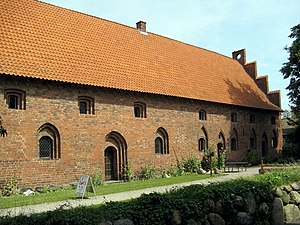
Næstved / Historie / Middelalderen
Helligsåndshuset blev opført omkring år 1400 som hospital og fattighjem.
Helligaandshuset i Næstved
Næstved er en gammel dansk købstad, der ligger på Sydsjælland nær Susåens udløb. Med sine 43.803 indbyggere er det landets 15. største by og Sjællands femtestørste by. Næstved er hovedby i Næstved Kommune som har 82.883 indbyggere og tilhører Region Sjælland. Næstved har 63.194 indbyggere inkl. satellitbyerne Fensmark, Fuglebjerg, Gelsted, Glumsø, Herlufmagle, Holme-Olstrup, Mogenstrup og Rønnebæk.